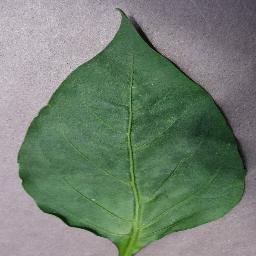
Label: Pepper,_bell___healthy